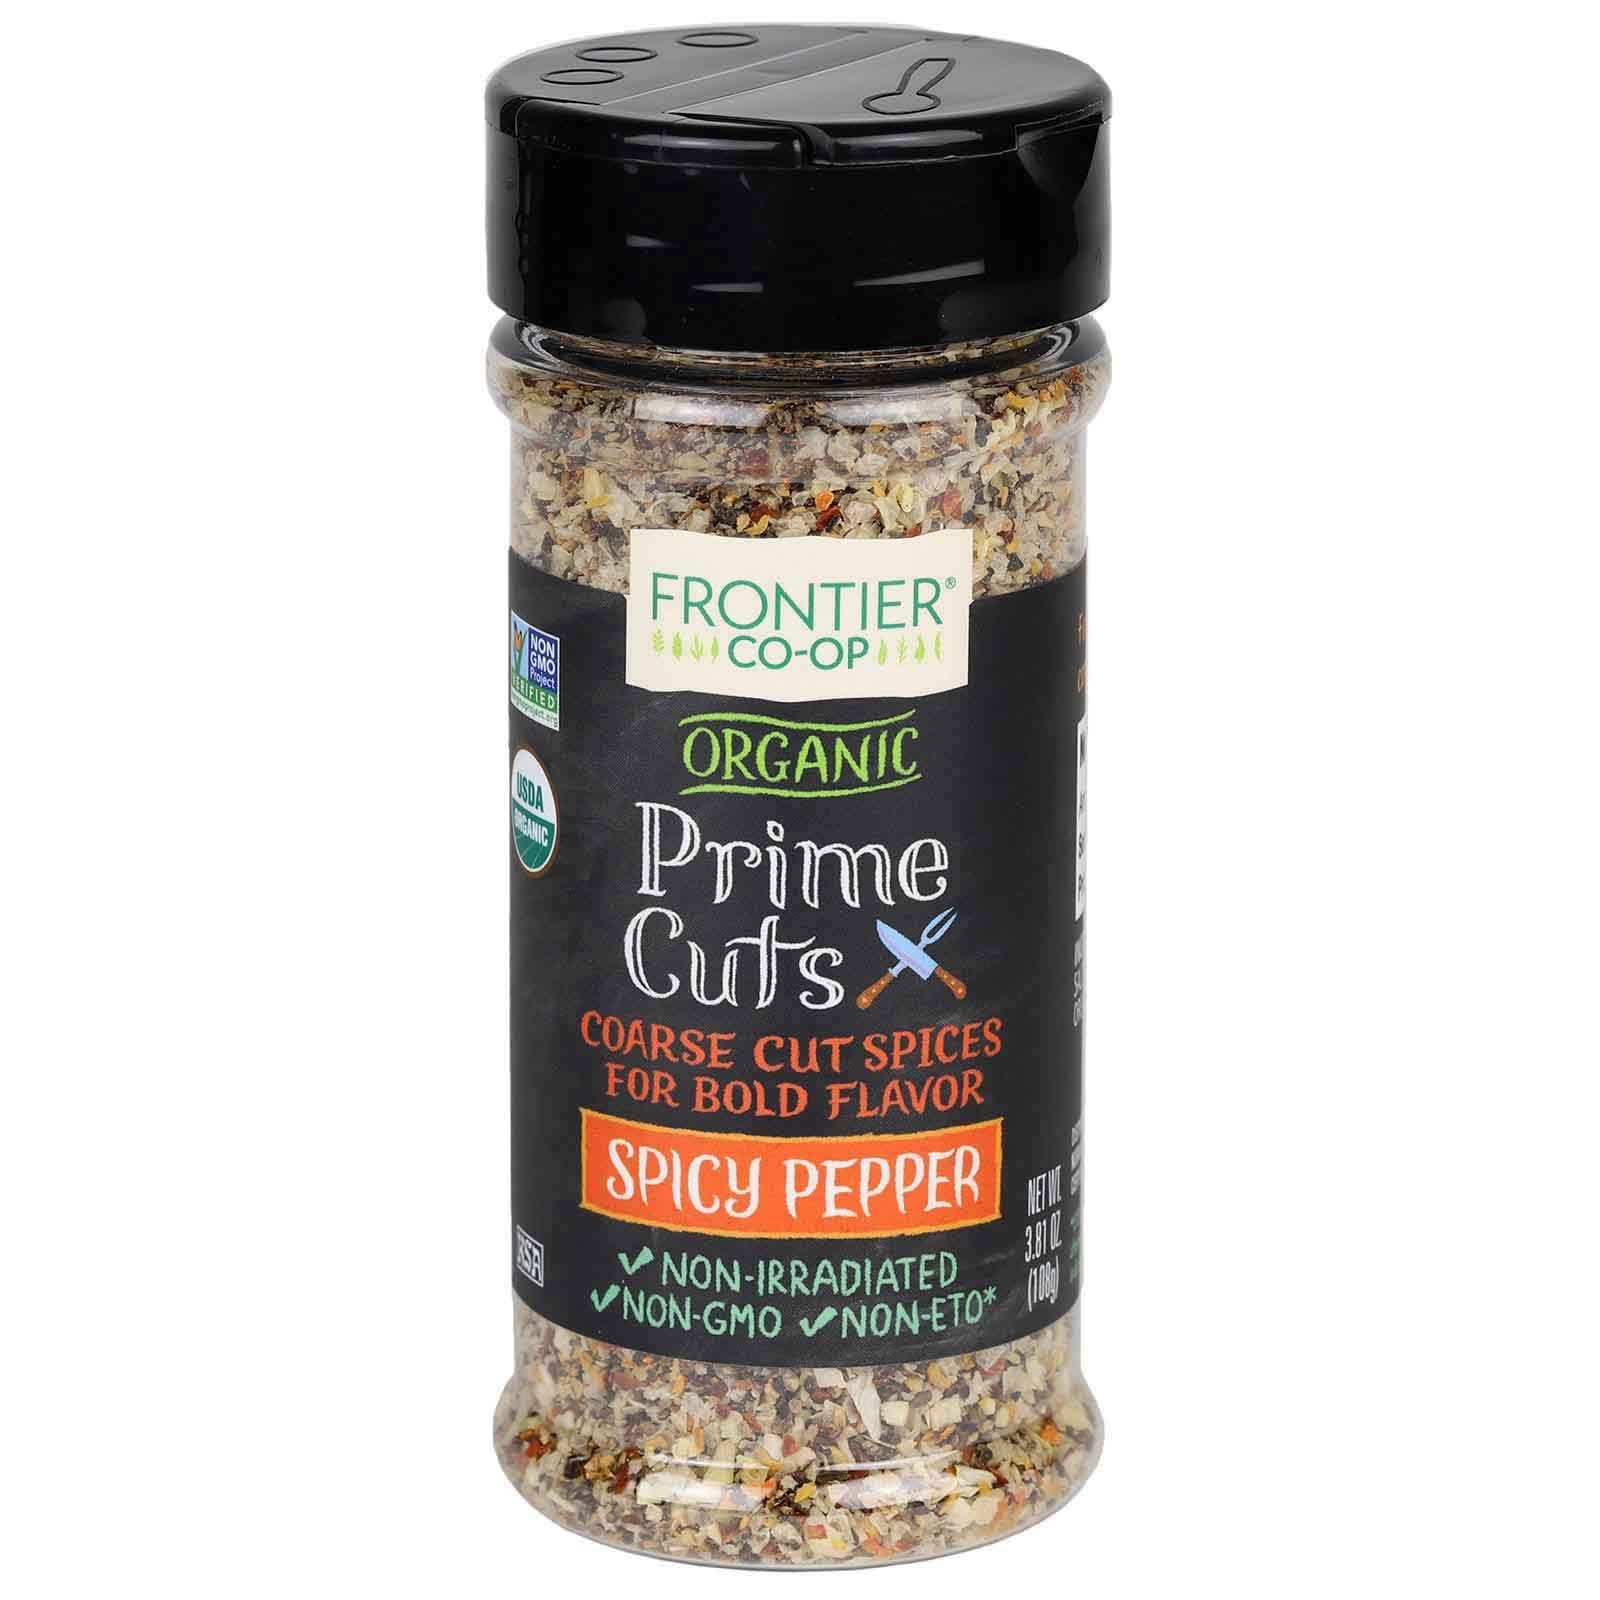
Item Name: Frontier Herb Organic Spicy Pepper Prime Cuts Spice, Non Irradiated, 3.81 Ounces (Pack Of 6)
Bullet Point 1: No hydrogenated fats or high fructose corn syrup allowed in any food
Bullet Point 2: No bleached or bromated flour
Bullet Point 3: No synthetic nitrates or nitrites
Product Description: Baking
Value: 3.81
Unit: Ounce

Price: 11.99